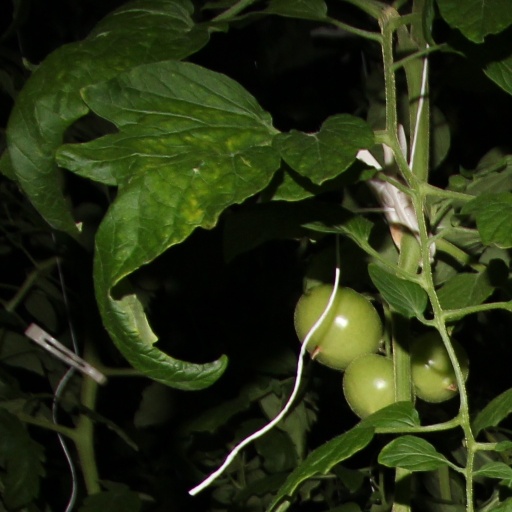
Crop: tomato